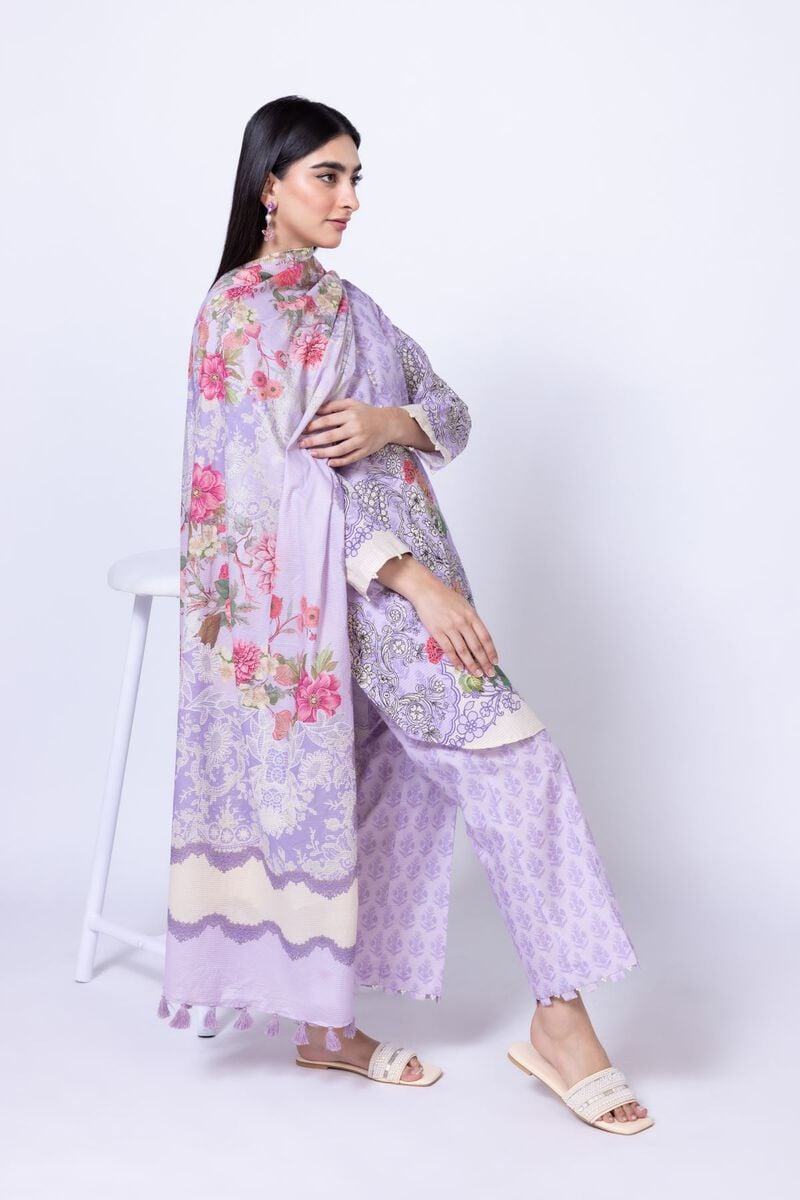
lavender multi kashmir print chiff